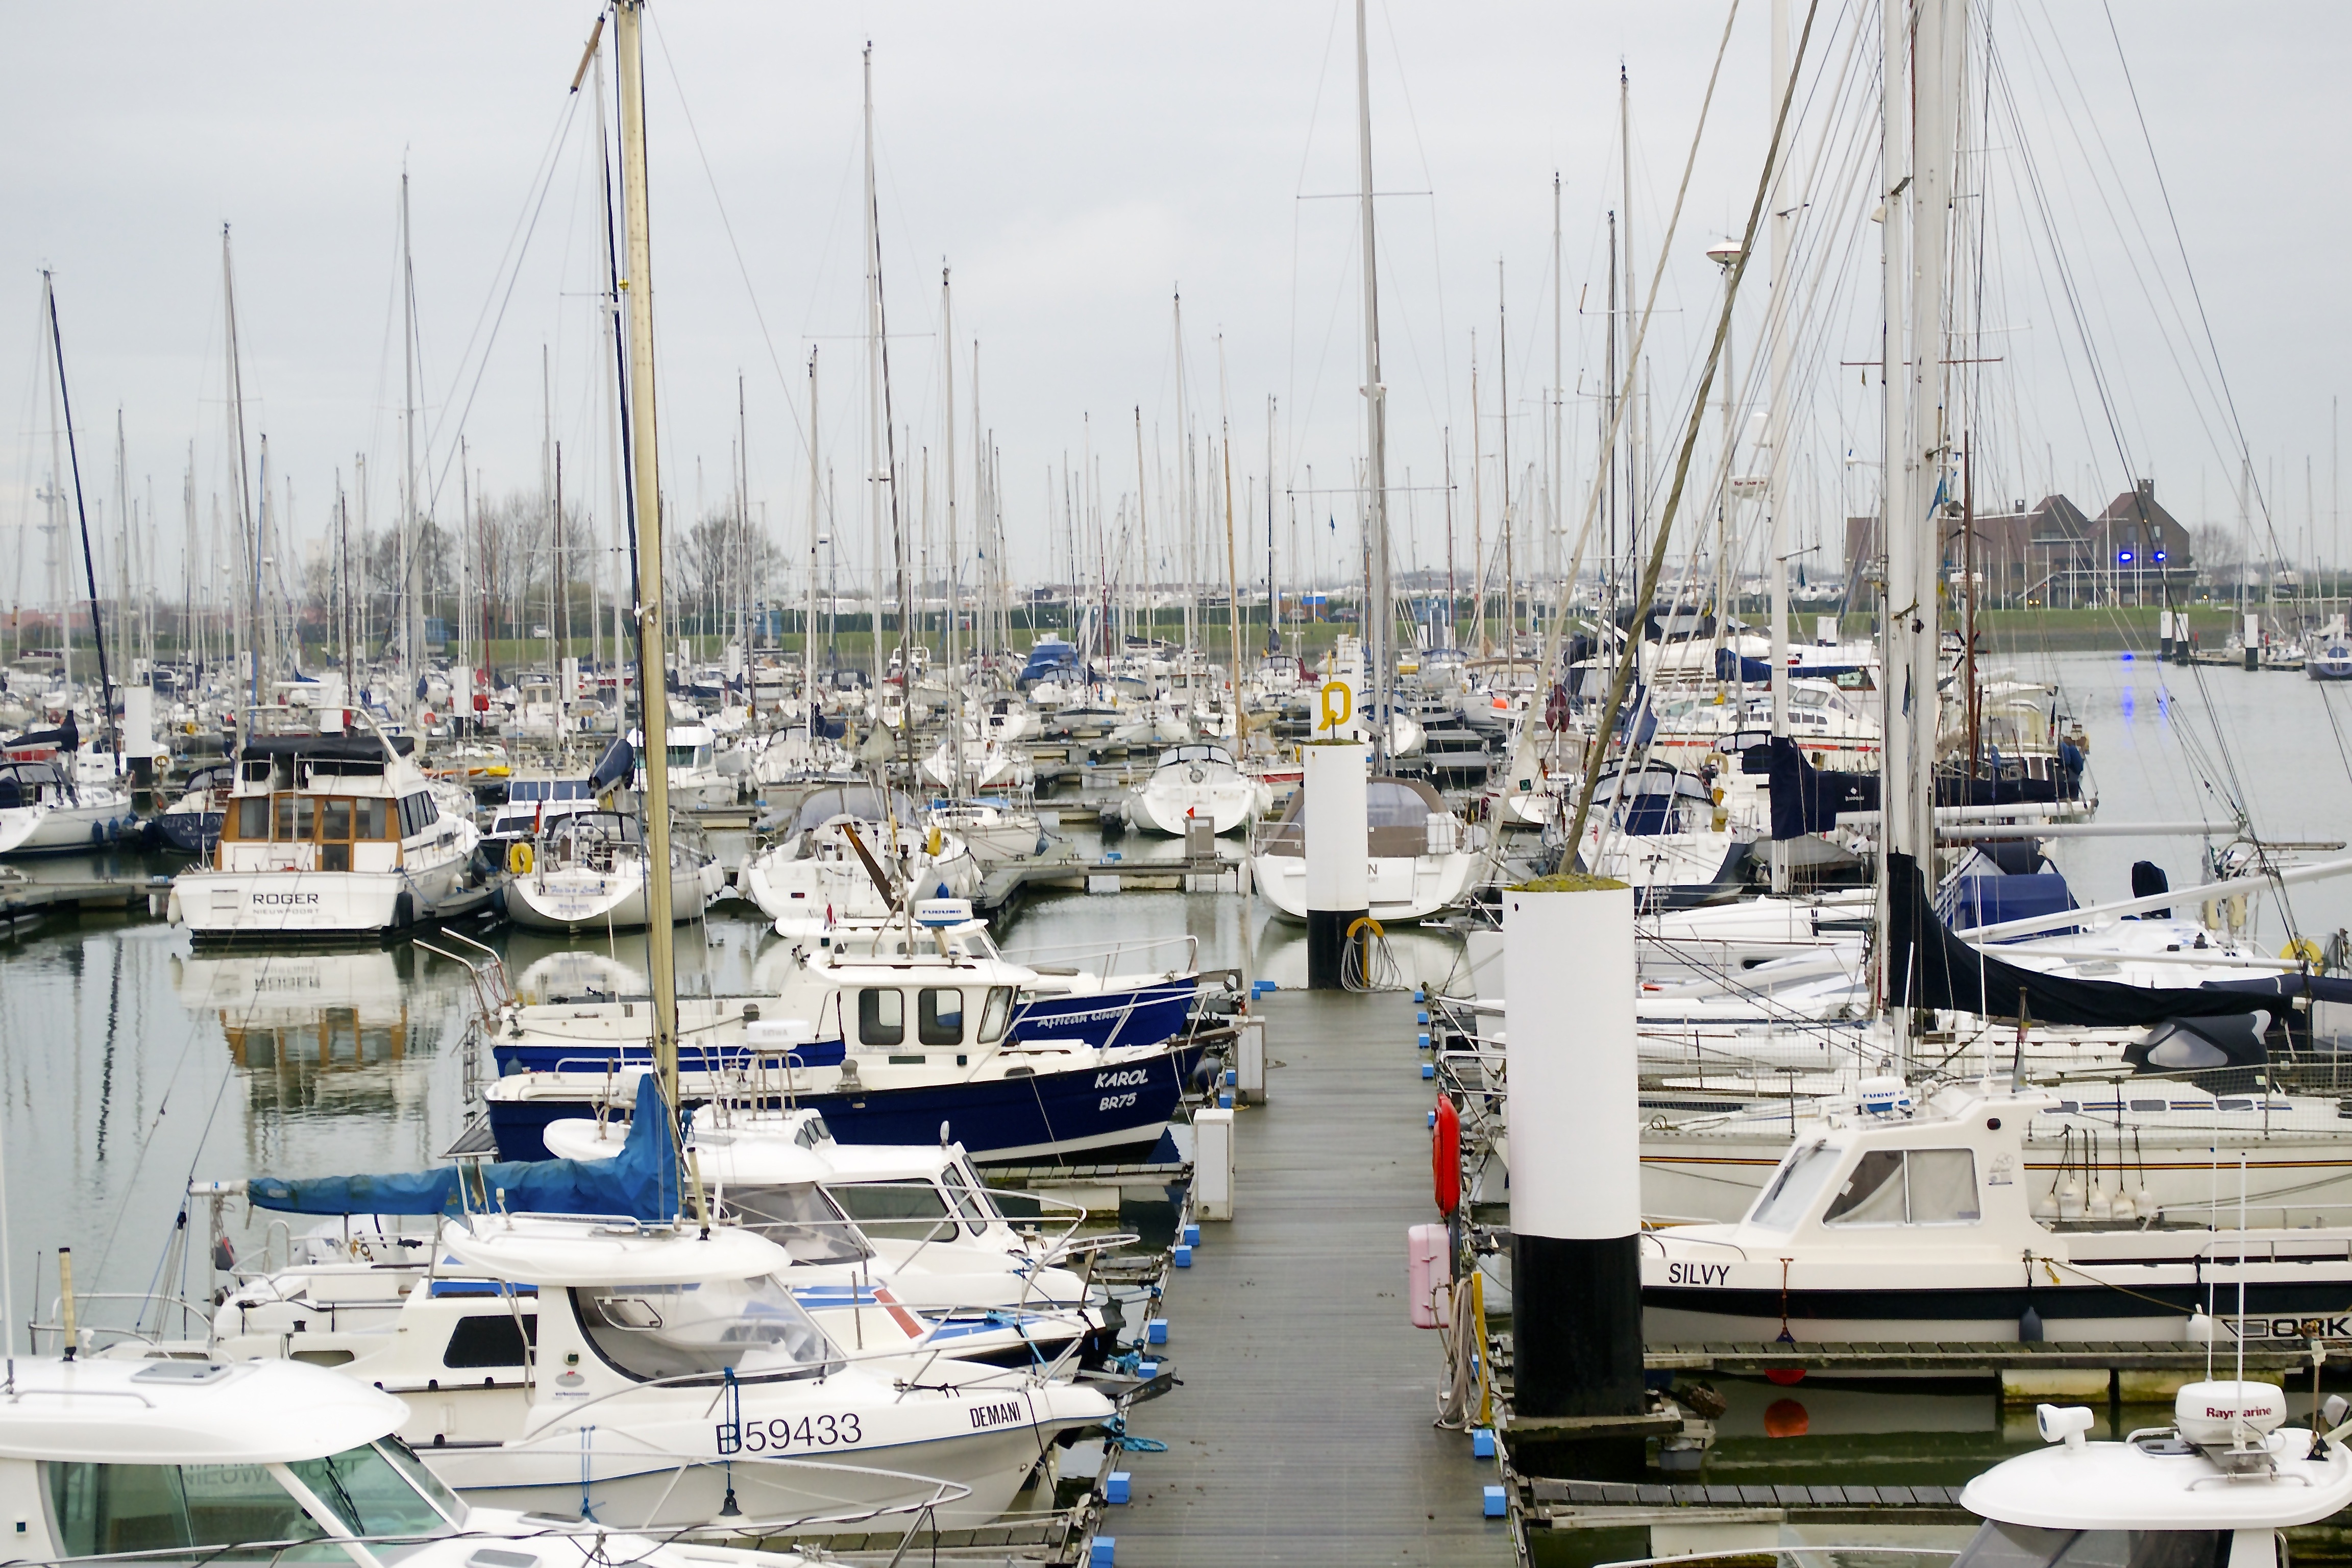
sea, coast, dock, boat, vehicle, mast, yacht, harbor, marina, port, infrastructure, west flanders, nieuwpoort